La Prénessaye

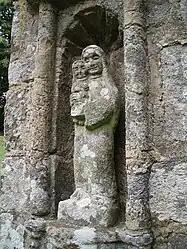
A statue of the Virgin and child

La Prénessaye is a commune in the Côtes-d'Armor department of Brittany in northwestern France.